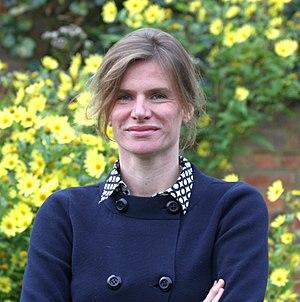
Mariana Mazzucato est une économiste italo-américaine. Elle enseigne à l'université de Sussex.